Kreuztal–Cölbe railway

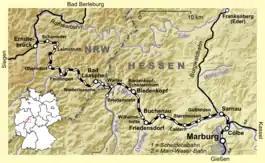

The Kreuztal–Cölbe railway is a 88-kilometre-long main line in Hesse and North Rhine-Westphalia, Germany. It branches off the Ruhr–Sieg railway at and runs via Erndtebrück, Bad Laasphe and to . Operationally, the line is now divided into two parts. The Kreuztal–Erndtebrück section is operated together with the Erndtebrück–Bad Berleburg railway as the "Rothaar-Bahn" (Rothaar Railway) and the subsequent section to Cölbe, now operated by the Kurhessenbahn, is called the "Obere Lahntalbahn" (Upper Lahn Valley Railway). Trains at the eastern end of the line run to/from .